Potters Fields Park

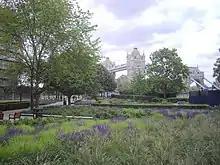
The view of Tower Bridge from Potters Fields Park

Potters Fields Park is a small public park situated in the London Borough of Southwark in London, England. The park is located immediately south-west of Tower Bridge and immediately south-east of City Hall, London. It is frequently used for food festivals and other events.